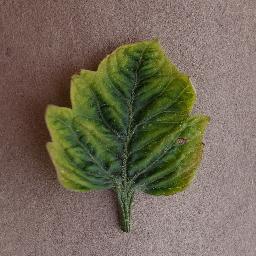
Label: Tomato___Tomato_Yellow_Leaf_Curl_Virus